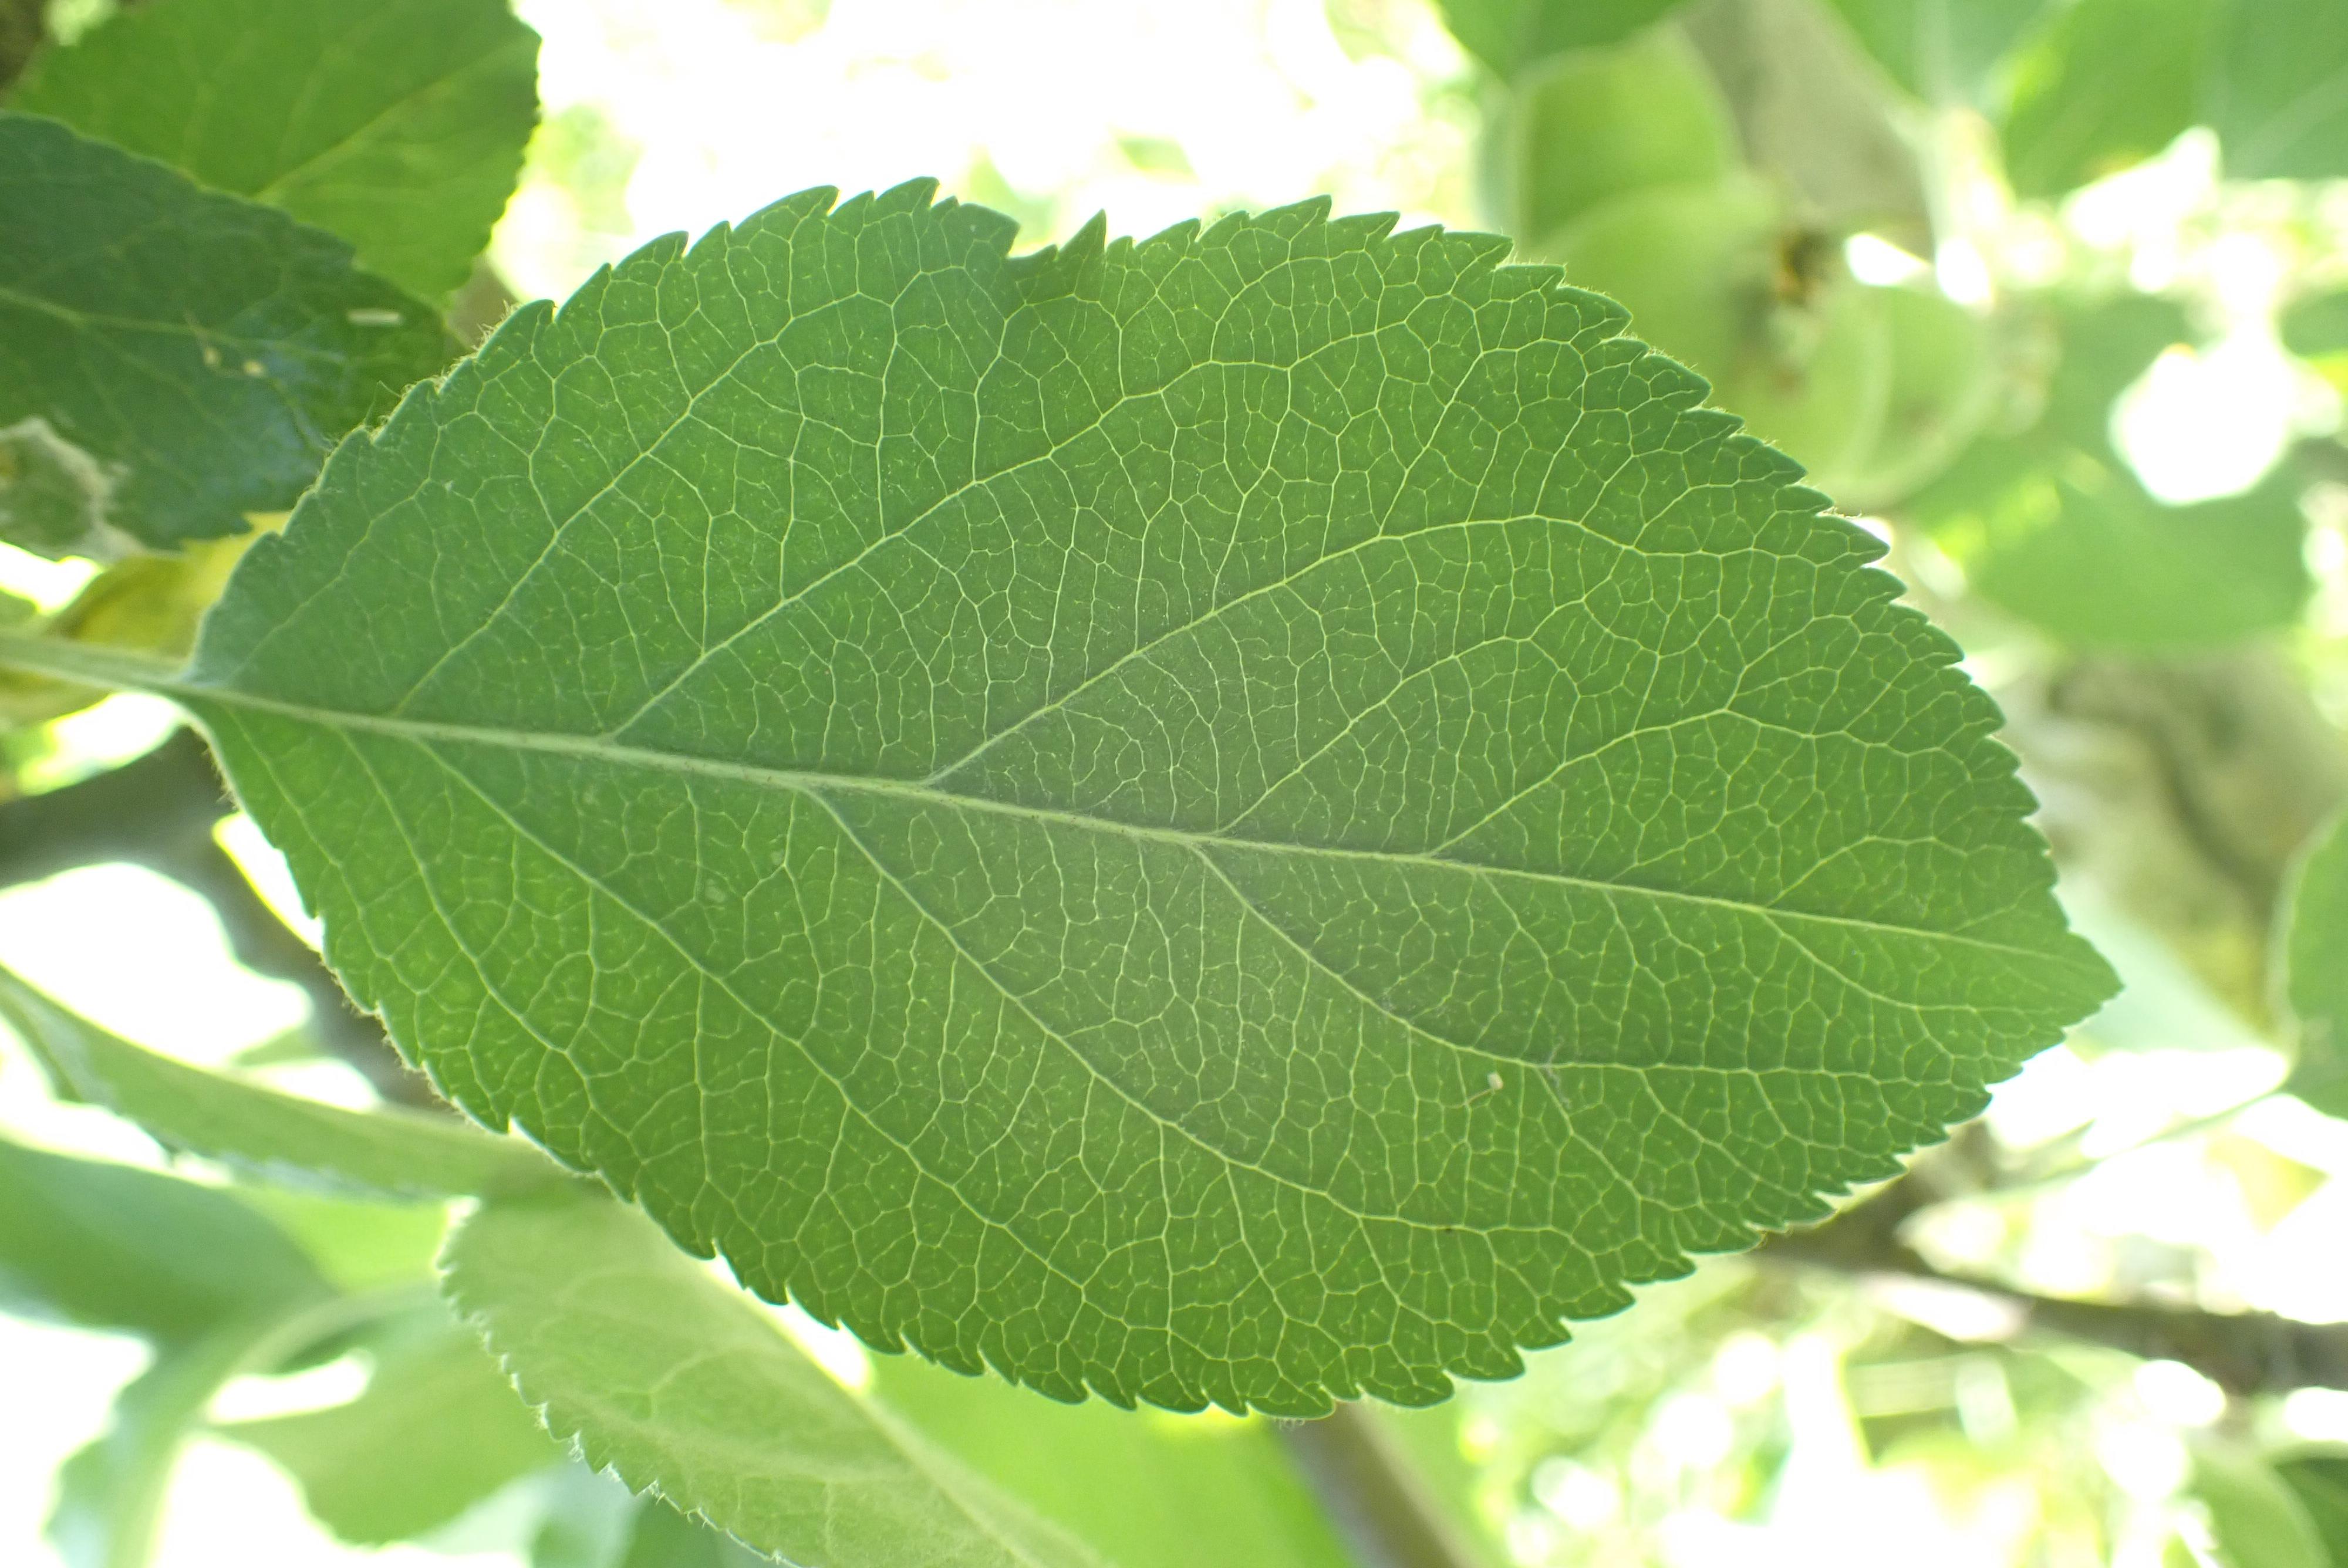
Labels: healthy